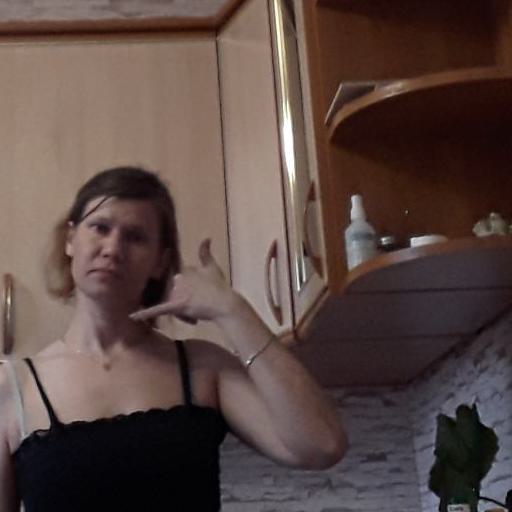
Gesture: call